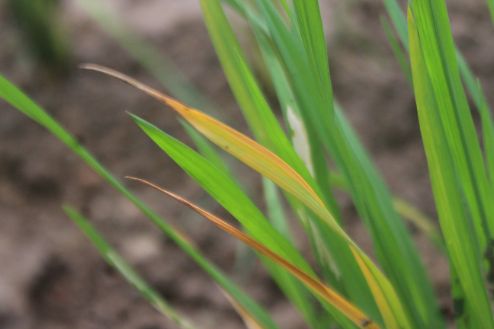
Disease: Tungro